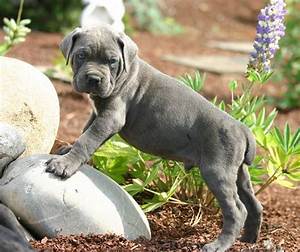
Label: cane